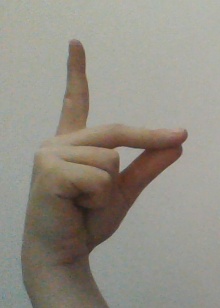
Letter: ta